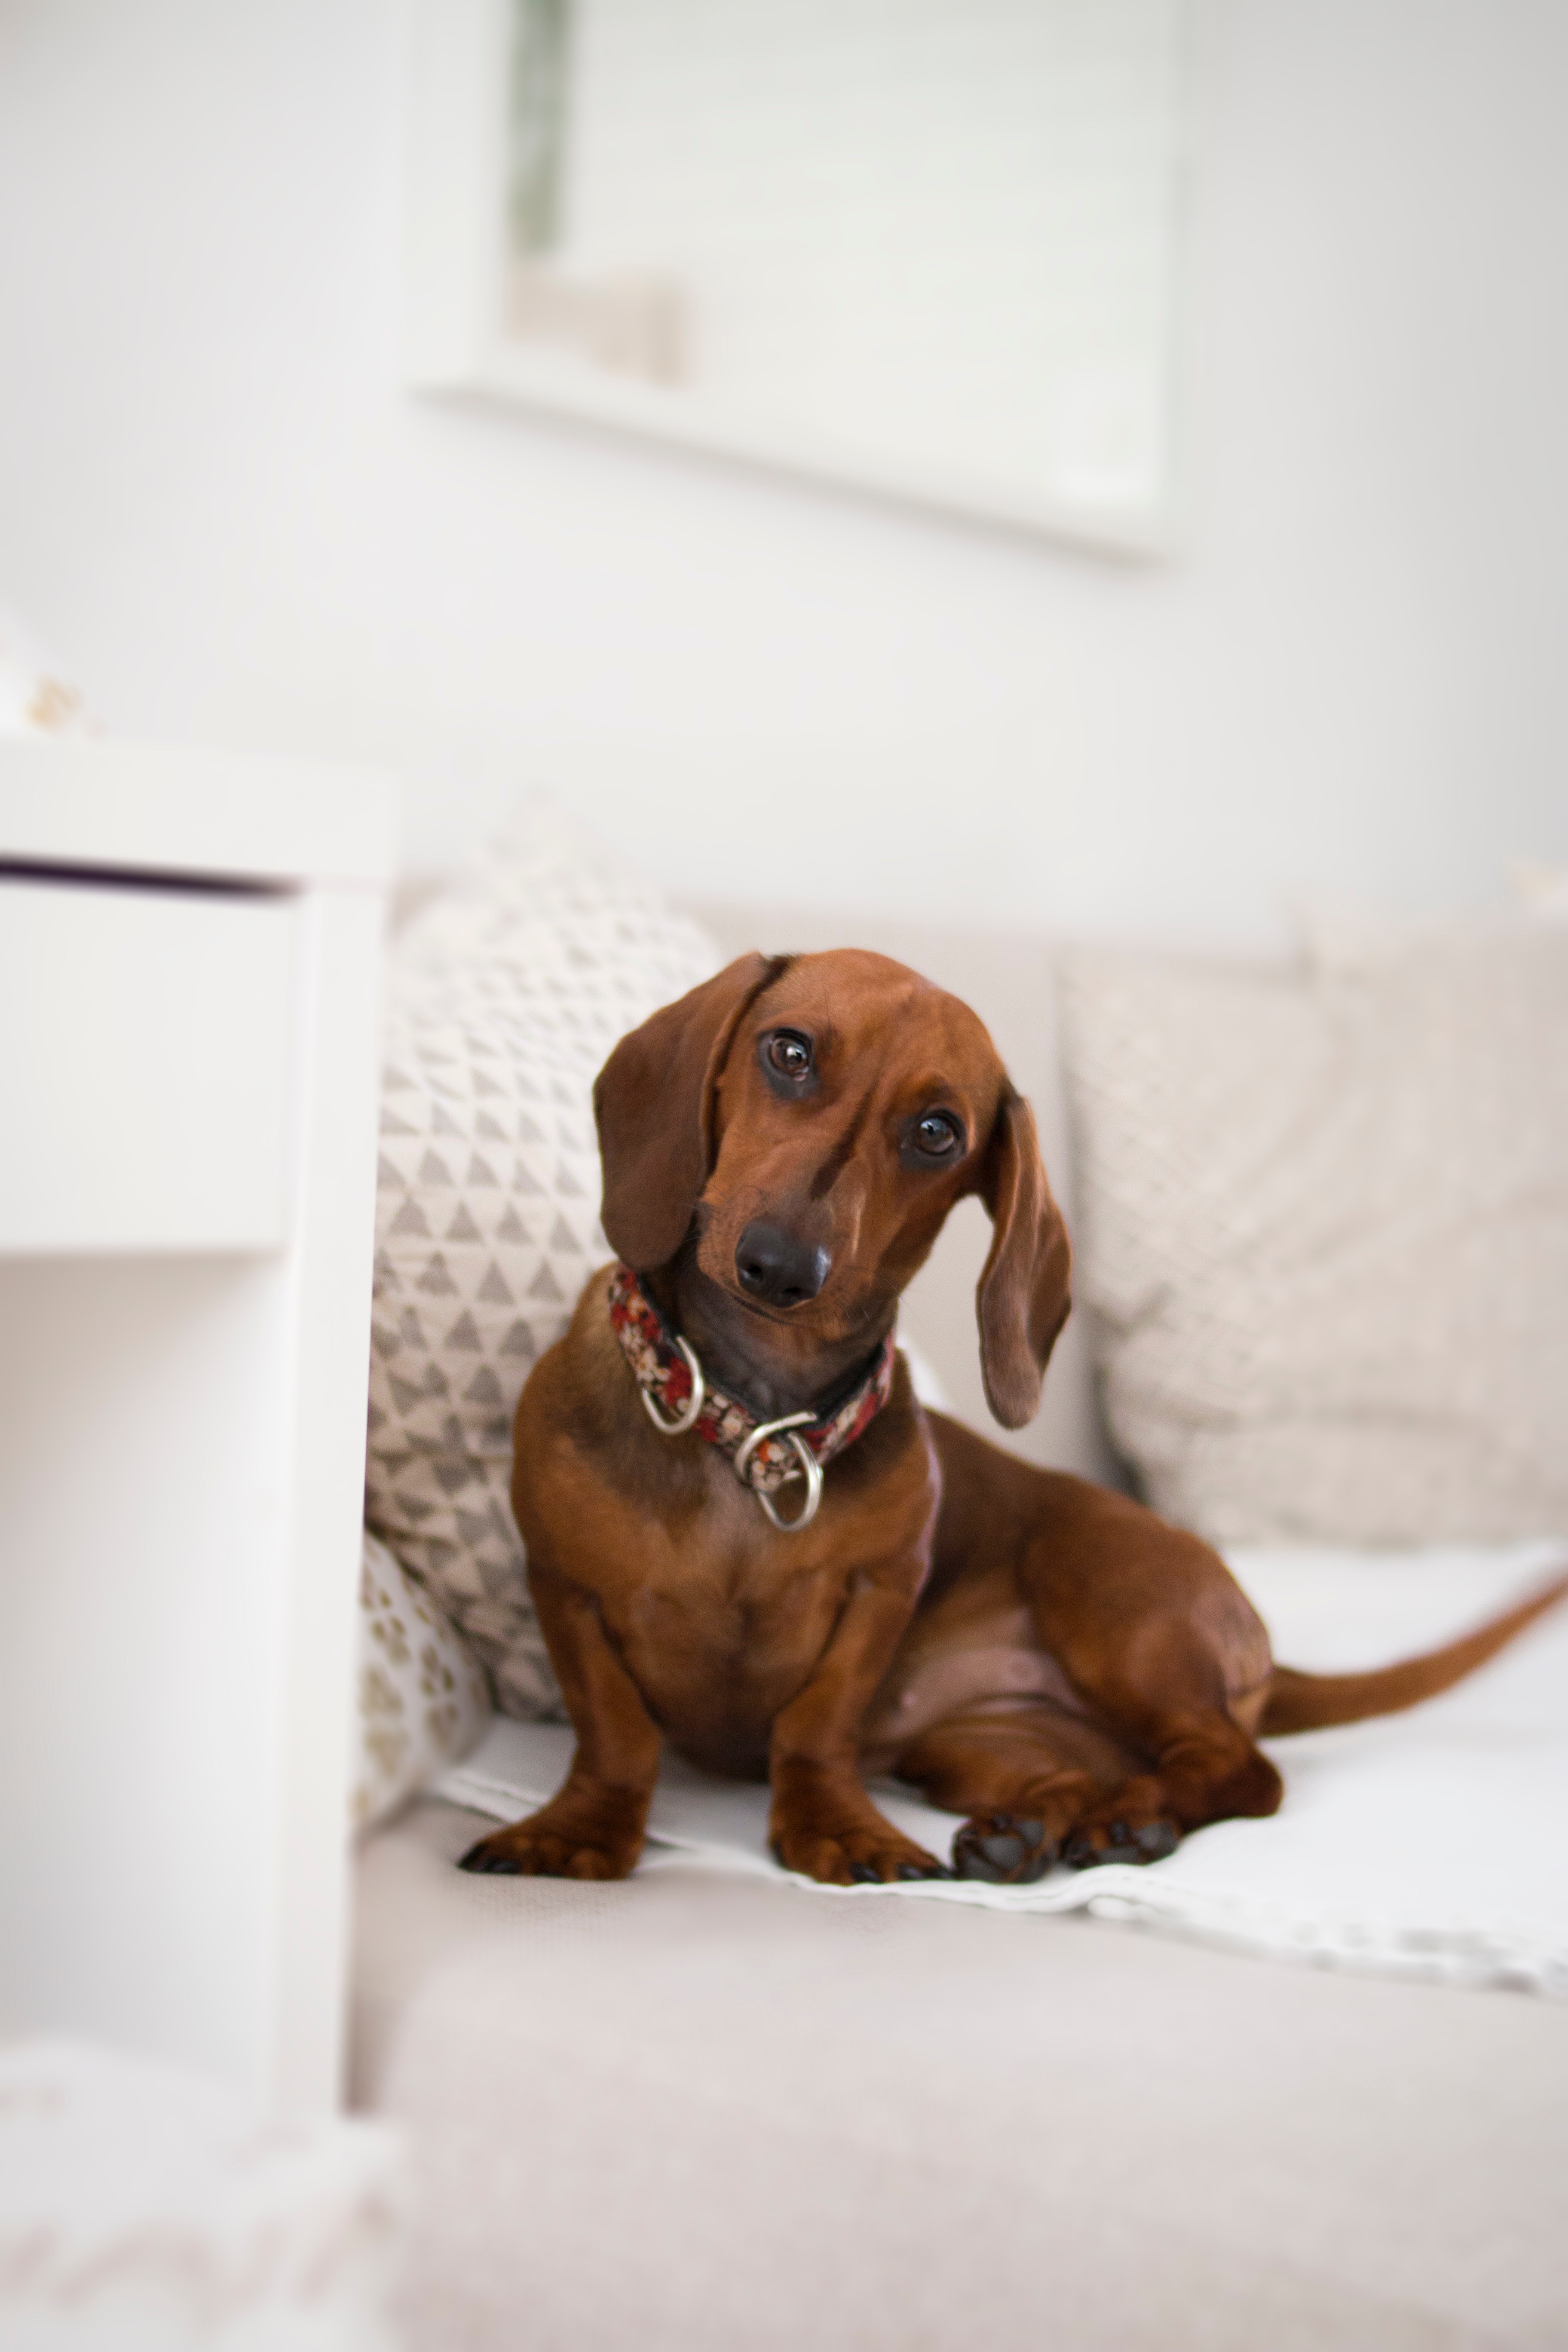
dog, mammal, vertebrate, canidae, dog breed, carnivore, dachshund, snout, puppy, hound, rhodesian ridgeback, redbone coonhound, alpine dachsbracke, coonhound, vizsla, rare breed dog, tyrolean hound, companion dog, bavarian mountain hound, ear